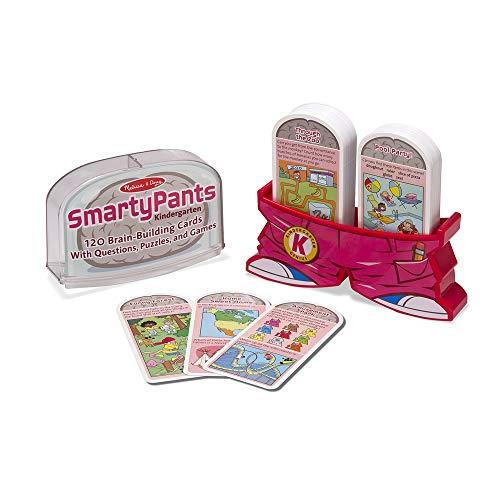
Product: Melissa & Doug Smarty Pants Kindergarten Card Set (Trivia Games, Educational Card Set for Kids, Developed with Educators, 120 Cards, Great Gift for Girls and Boys - Best for 5, 6, and 7 Year Olds)
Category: Toys & Games | Learning & Education | Flash Cards
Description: EDUCATIONAL CARD SET FOR KINDERGARTNERS: The Melissa and Doug Smarty Pants Kindergarten Card Set includes illustrated activities like picture puzzles, math challenges, tongue-twisters, mazes, vocabulary builders, and more.
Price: $12.49
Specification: ProductDimensions:7x6x2inches|ItemWeight:1pounds|ShippingWeight:1pounds(Viewshippingratesandpolicies)|DomesticShipping:ItemcanbeshippedwithinU.S.|InternationalShipping:ThisitemcanbeshippedtoselectcountriesoutsideoftheU.S.LearnMore|ASIN:B007WDU1GG|Itemmodelnumber:5071|Manufacturerrecommendedage:5-7years